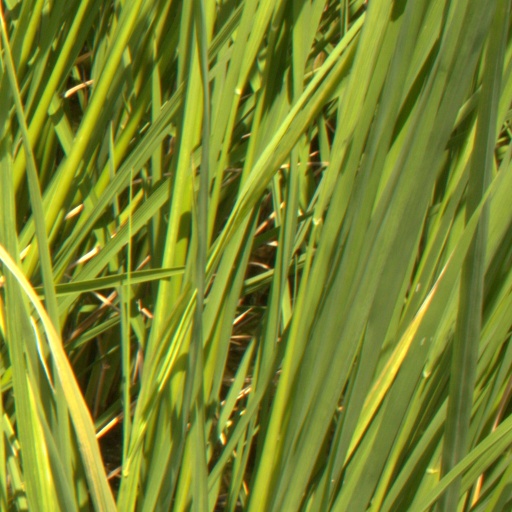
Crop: rice